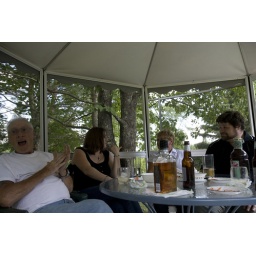
In the screen house at my Grandmother's house where I grew up, now owned by my uncle.